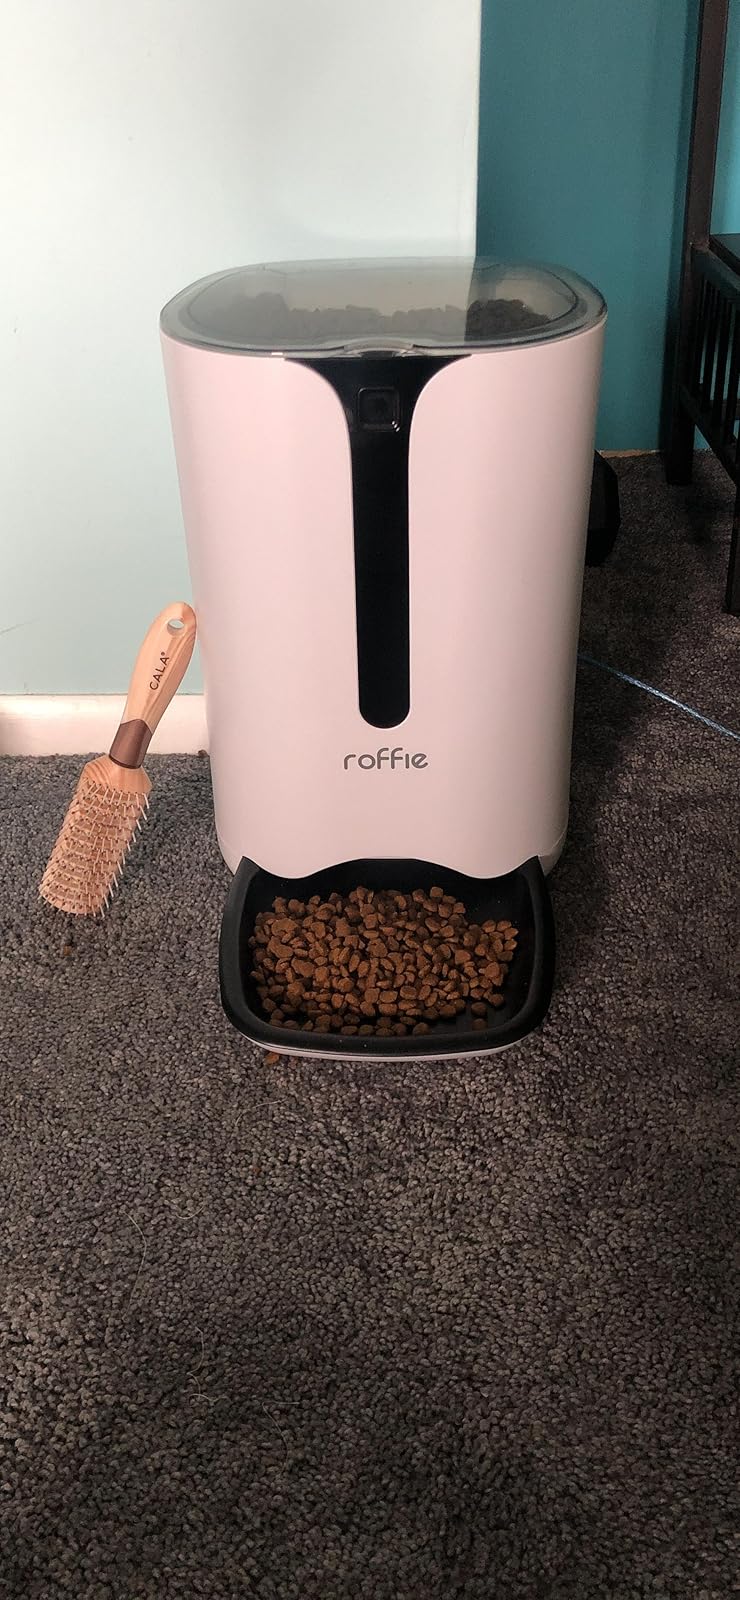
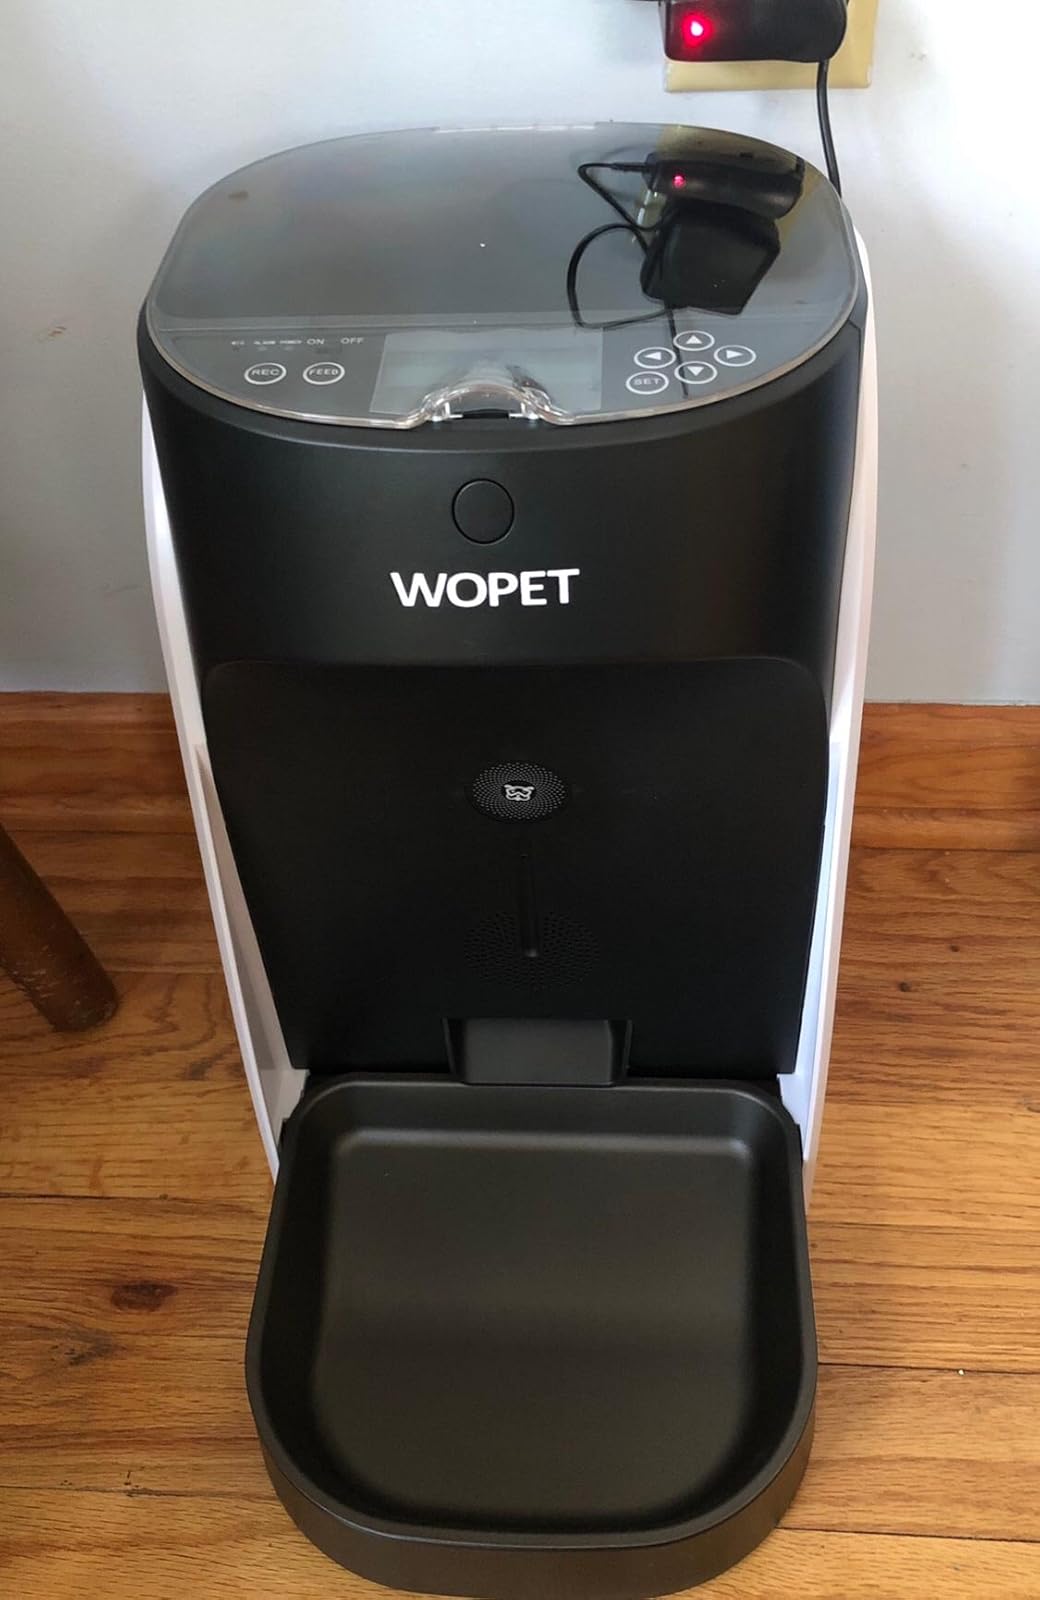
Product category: items_feeder
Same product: no